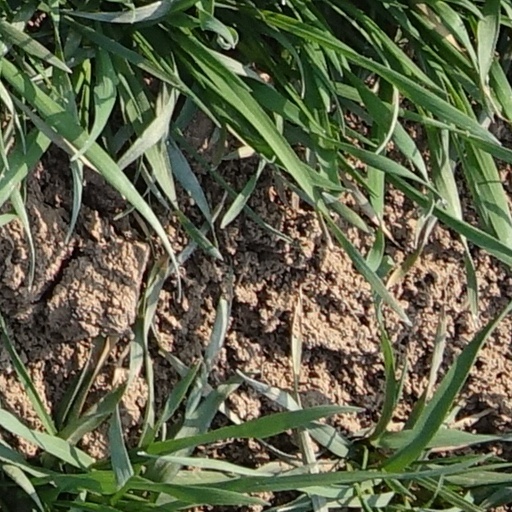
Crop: wheat